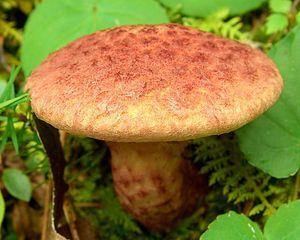
Suillus pictus, de son nom vernaculaire le bolet peint est un champignon basidiomycètes du genre Suillus de la famille des Suillaceae. Il pousse principalement aux États-Unis et au Canada, mais a été retrouvé en Europe et en Russie. Ce bolet est bien caractérisé par son chapeau rouge vin, sec et méchuleux, ses pores anguleux et par la présence d'un voile partiel.